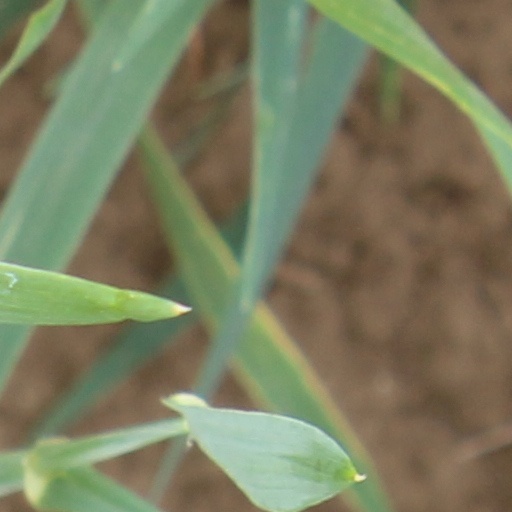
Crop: wheat